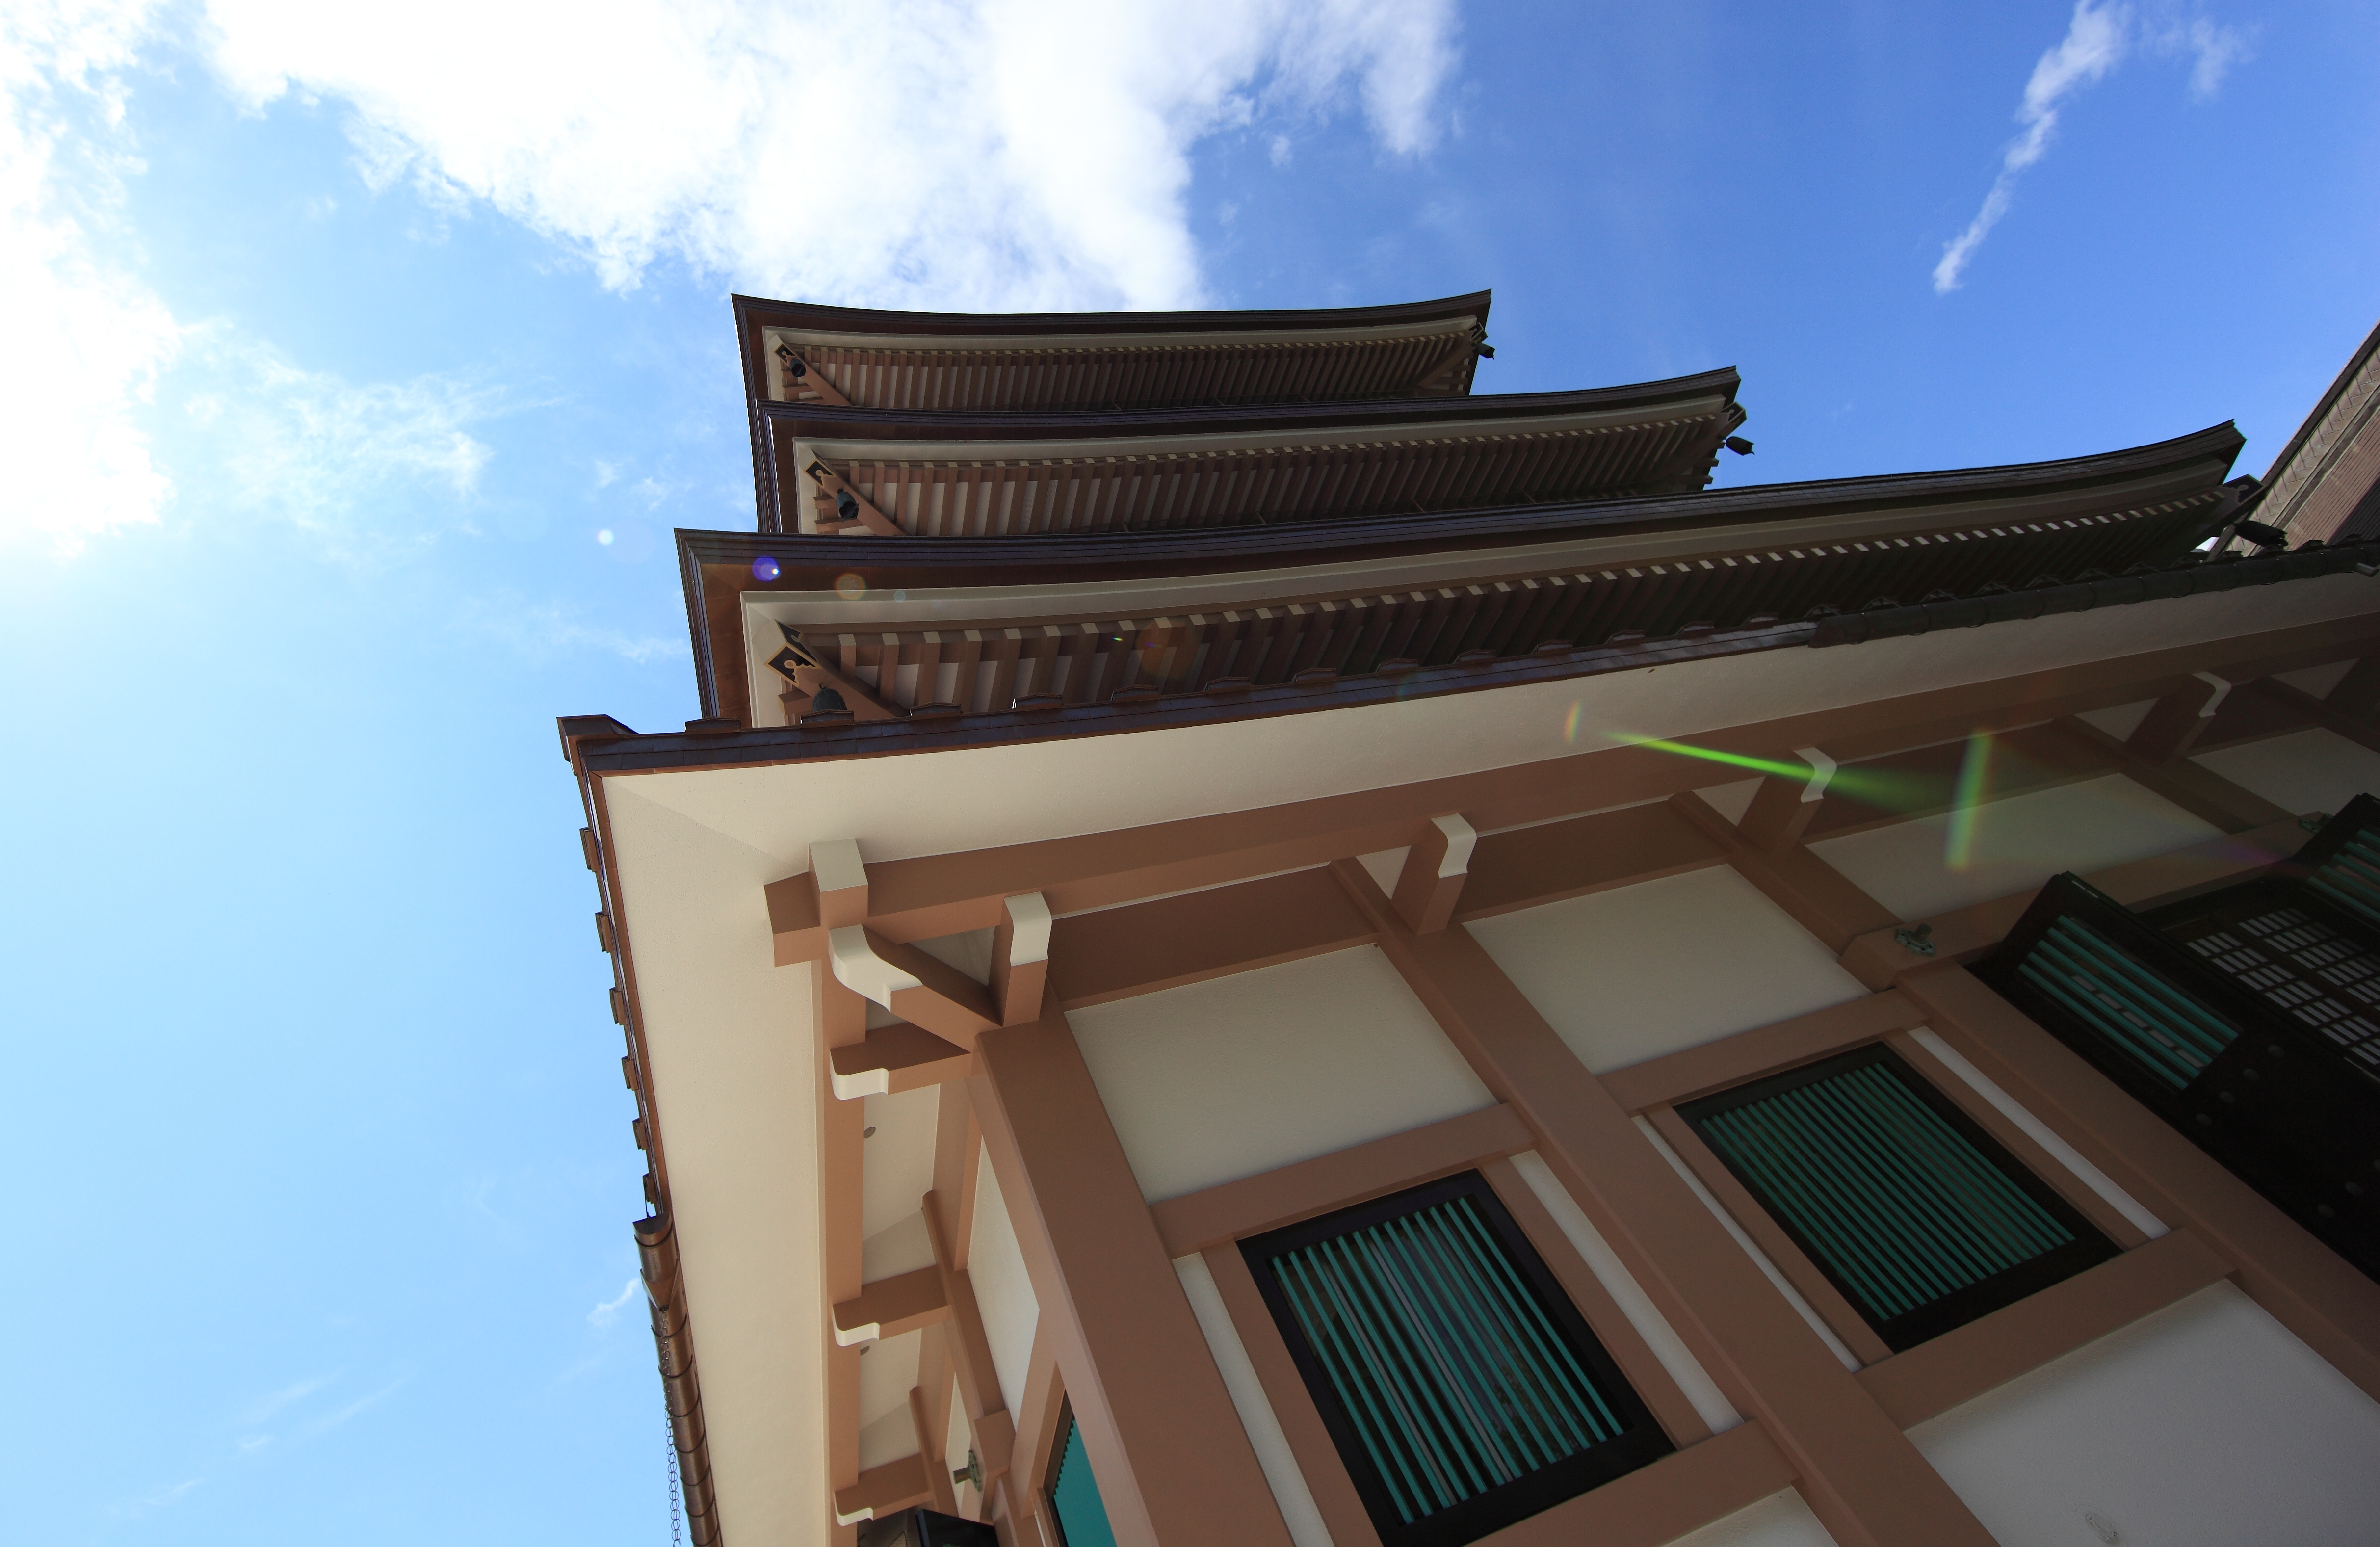
architecture, sky, house, window, roof, high, color, facade, blue, temple, 5d, hires, markii, hi, res, resolution, nagano, zenkohji, pagoda, threestoried